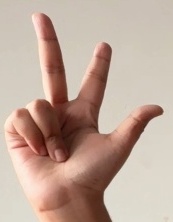
ASL sign: 3